Pakistan Customs

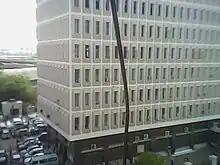
Custom House, Karachi

It has realigned the role of Customs according to best international practice of facilitating legitimate trade & passengers, guarding against illicit trade, and making the country part of global value chains.